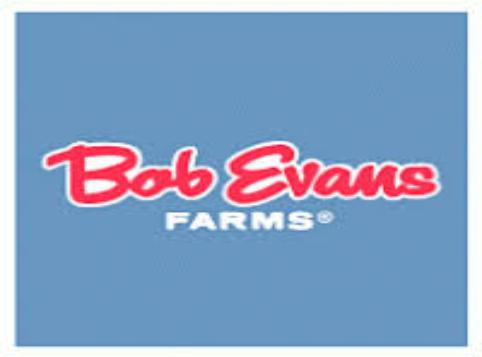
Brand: Bob Evans Restaurants
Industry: Clothes